1st Fife Artillery Volunteers

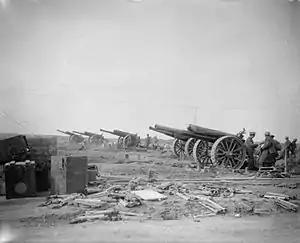
A battery of 60-pounders deployed during the Battle of Arras, 1917.

There were many more guns available for this attack and the artillery plan was much more carefully worked out than previous operations. It began with systematic CB work to put the German artillery out of action. Then, at Zero hour, howitzers laid a standing barrage on the German trenches while the 60-pounders swept and searched in depth to catch machine gunners and moving infantry. As the attacking infantry reached their second objective (the Blue Line), their field guns moved up in support and the 60-pounder batteries moved forward into the vacated positions. On XVII Corps' front the attack was a great success, the 60-pounders laying a standing barrage on the distant final objective until the infantry reached it. However, the follow-up over succeeding days was less successful, the guns having to be moved forward through mud and destruction, and the later bombardments were rushed and less effective. Fighting on the Arras front dragged on into May.